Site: brandenburg
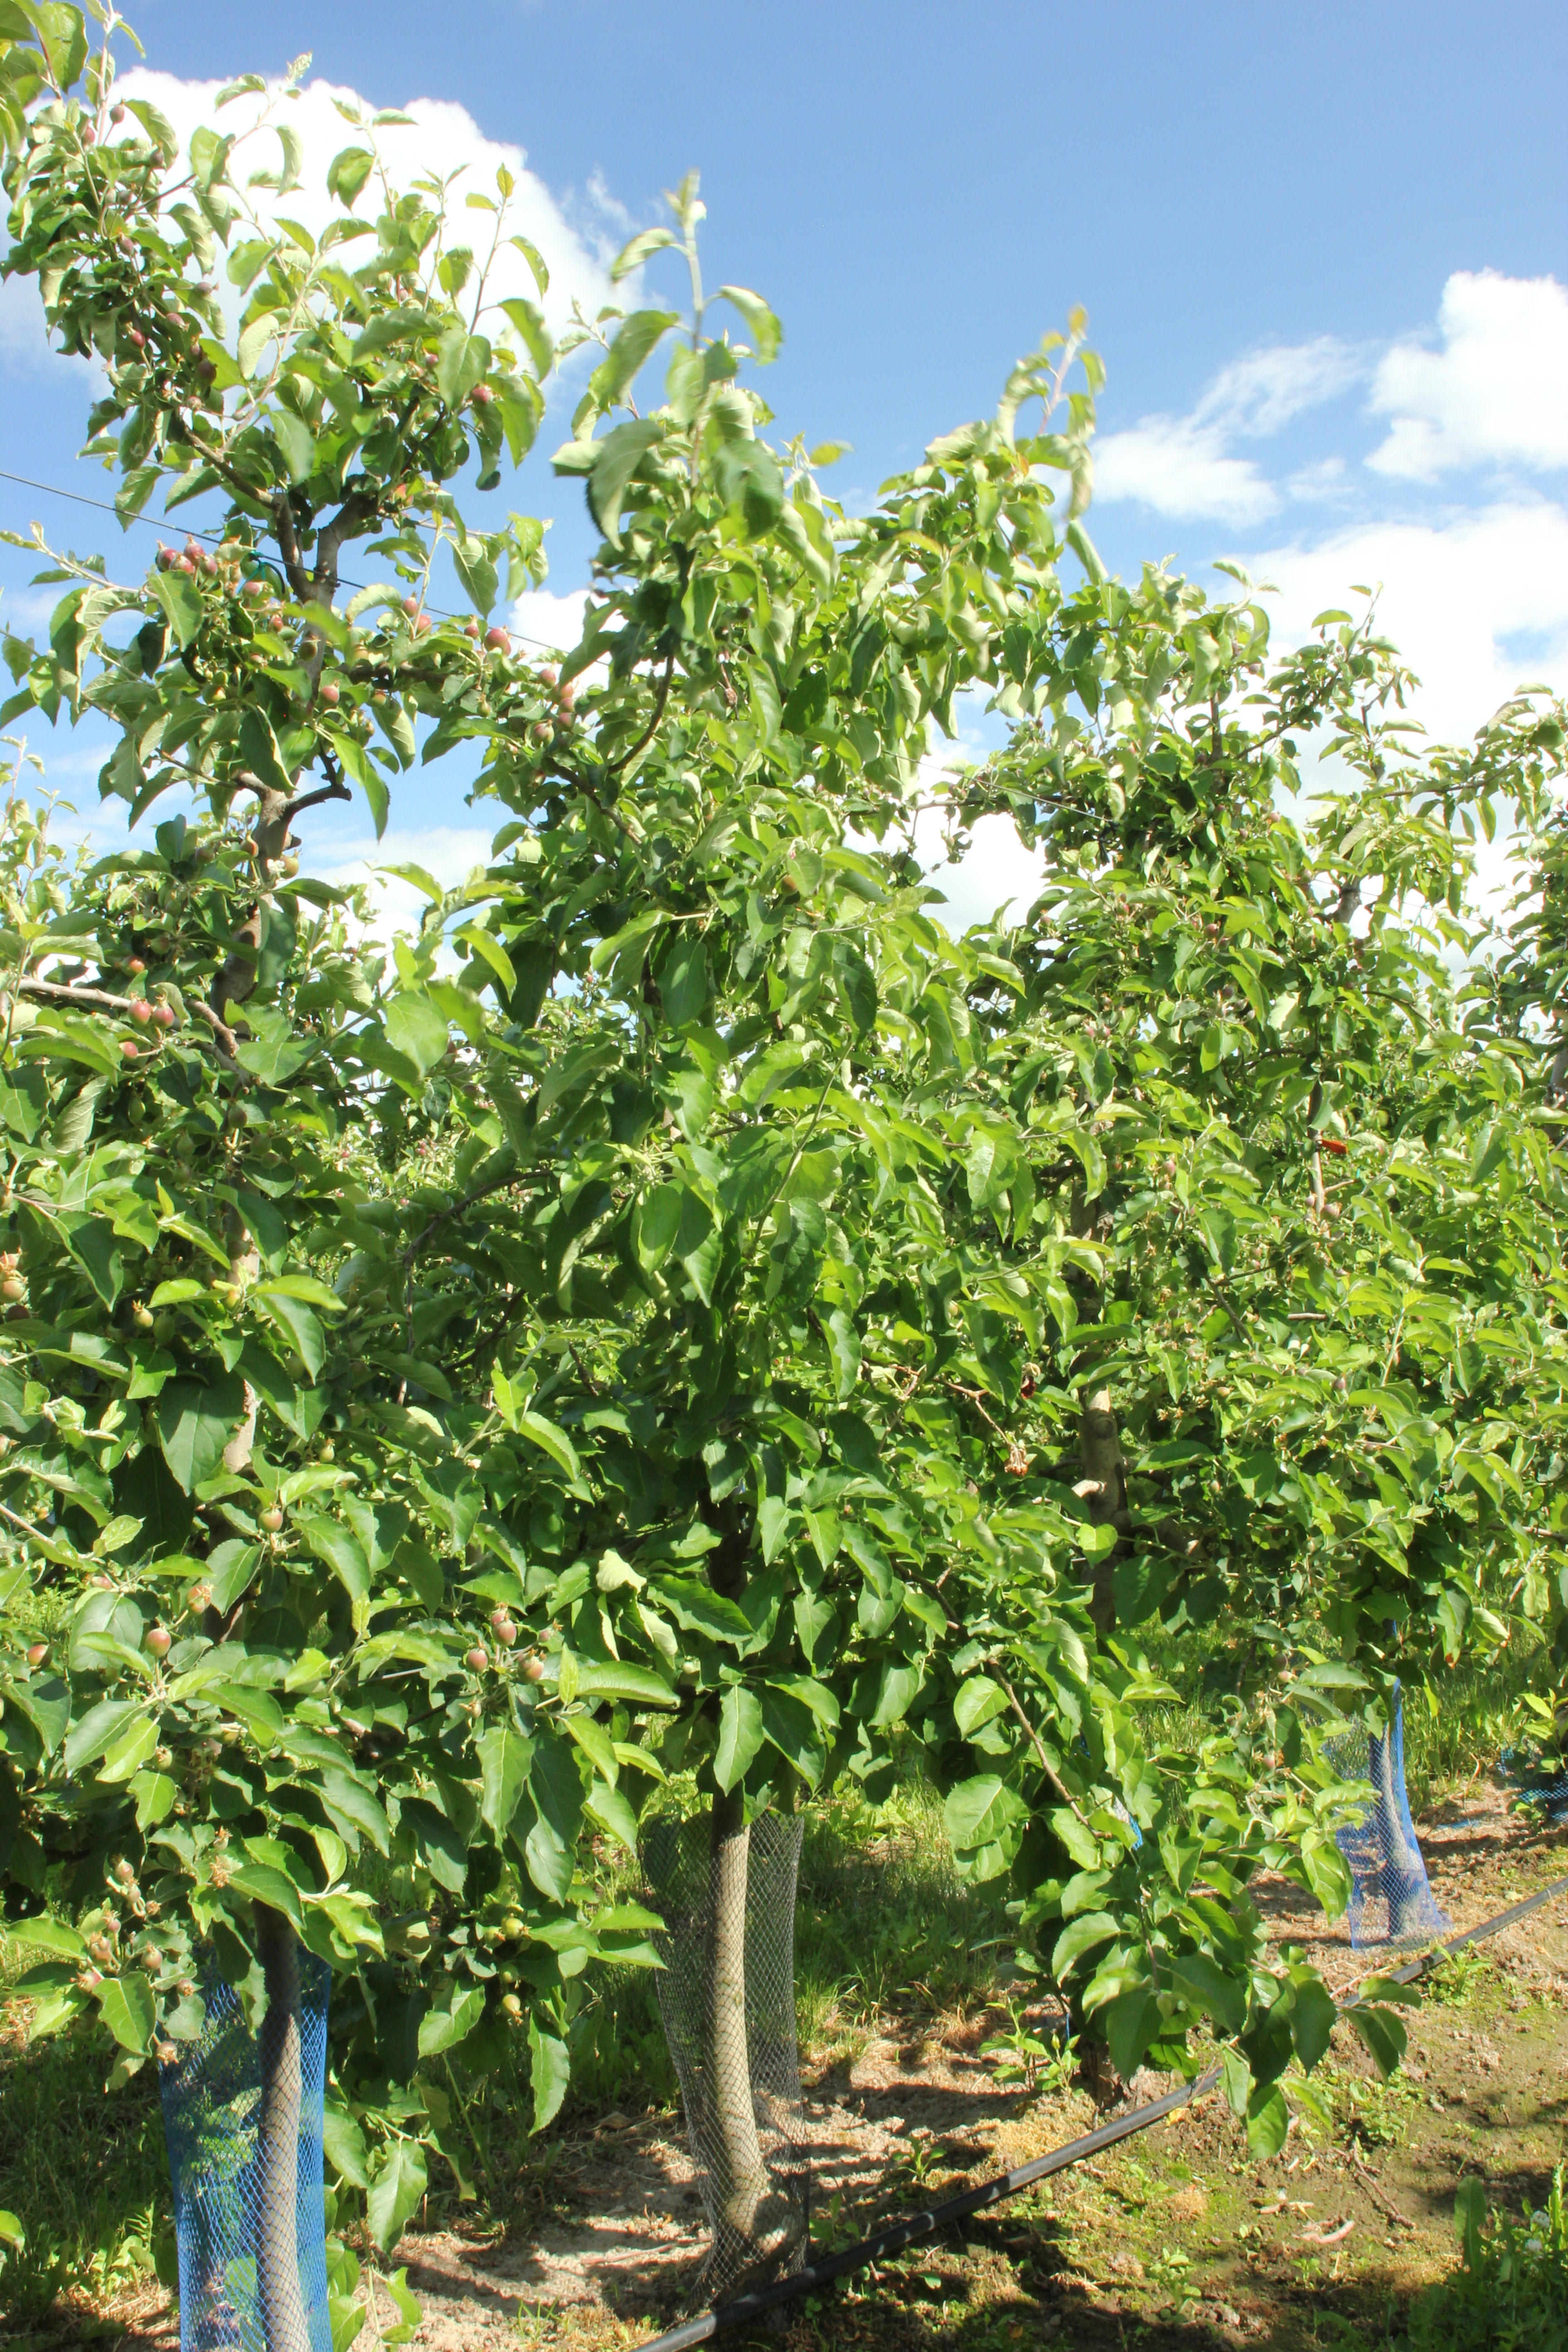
Growth stage (BBCH 72): Development of fruit